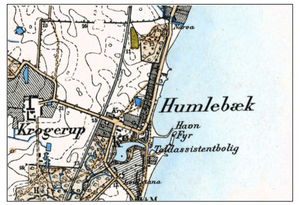
Humlebæk / Historie / Landliggerliv
Humlebæk 1898
Humlebæk1898
Humlebæk er en by i Nordsjælland med 9.746 indbyggere beliggende nær ved Helsingørmotorvejen i Fredensborg Kommune under Region Hovedstaden. I Humlebæk ligger Louisiana - Museum for Moderne Kunst. Byen er forbundet med Helsingør og København af Kystbanen, hvor der kører tog i 20 minutters drift med stop ved Humlebæk Station.